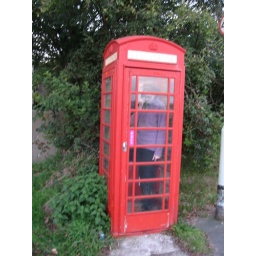
If it had not been for this phone box at Venn Cross near Milton Damerel......